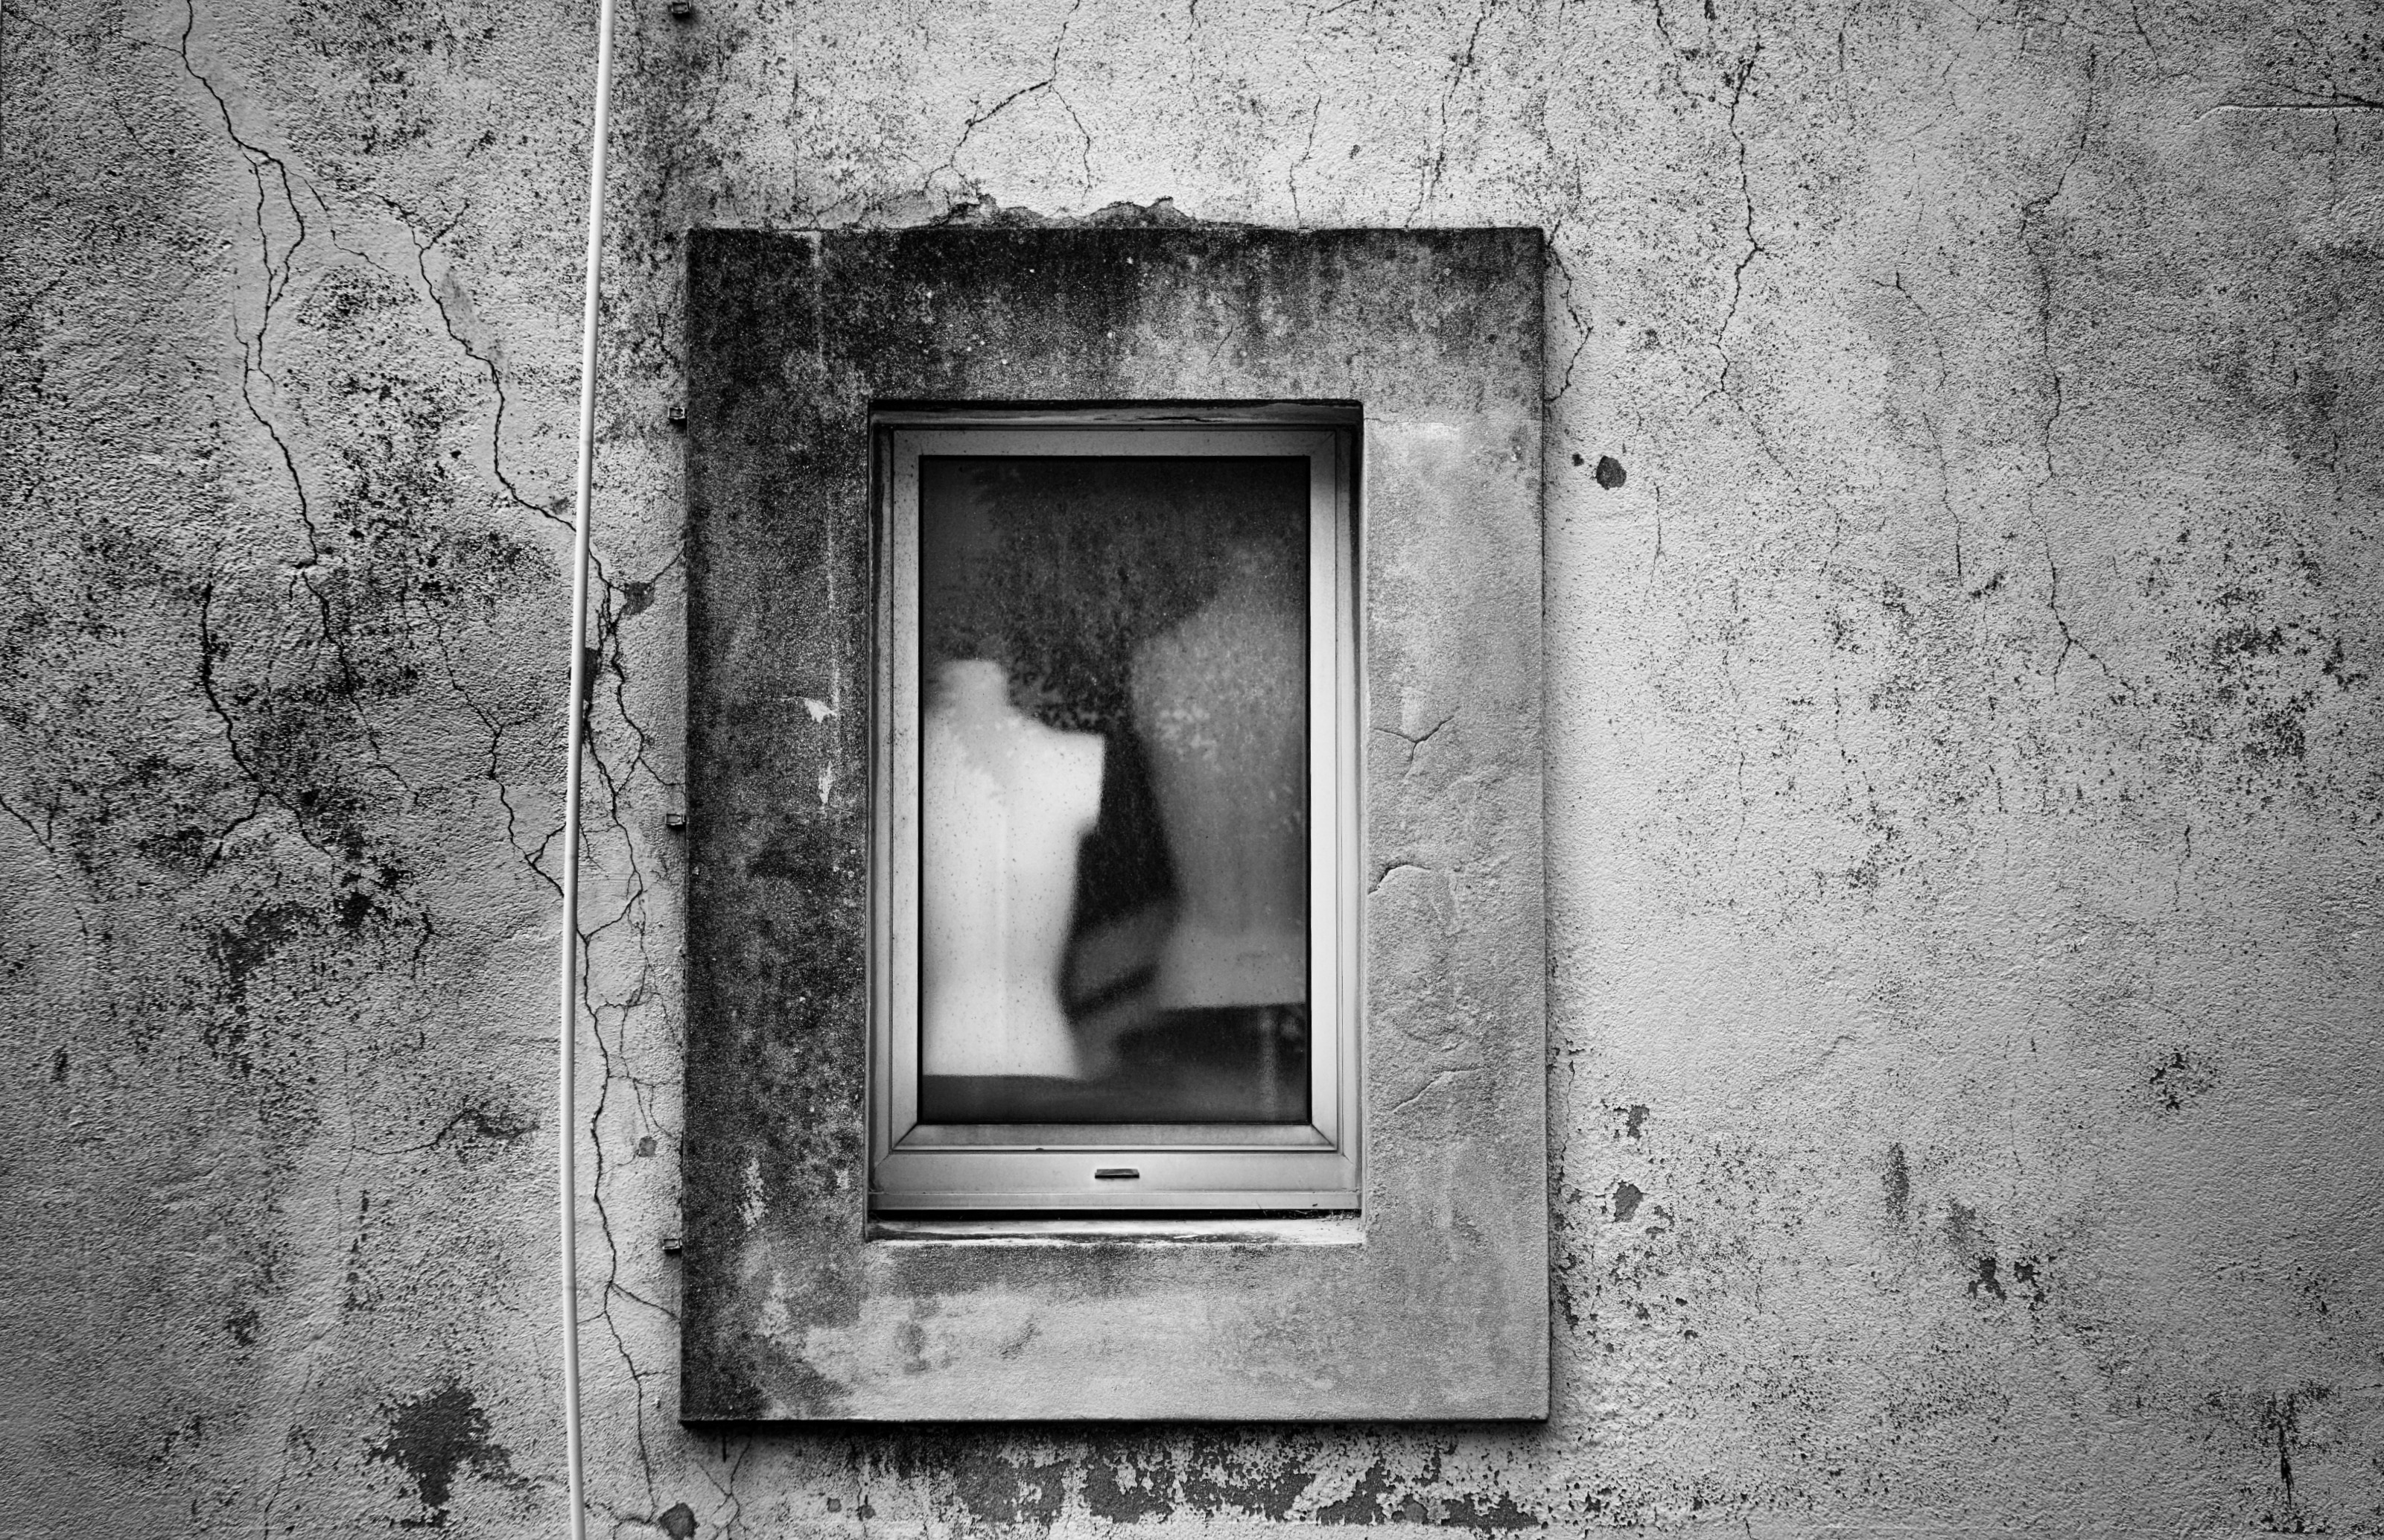
black and white, white, house, texture, window, glass, wall, color, darkness, black, monochrome, door, photograph, picture frame, shape, mannequins, monochrome photography